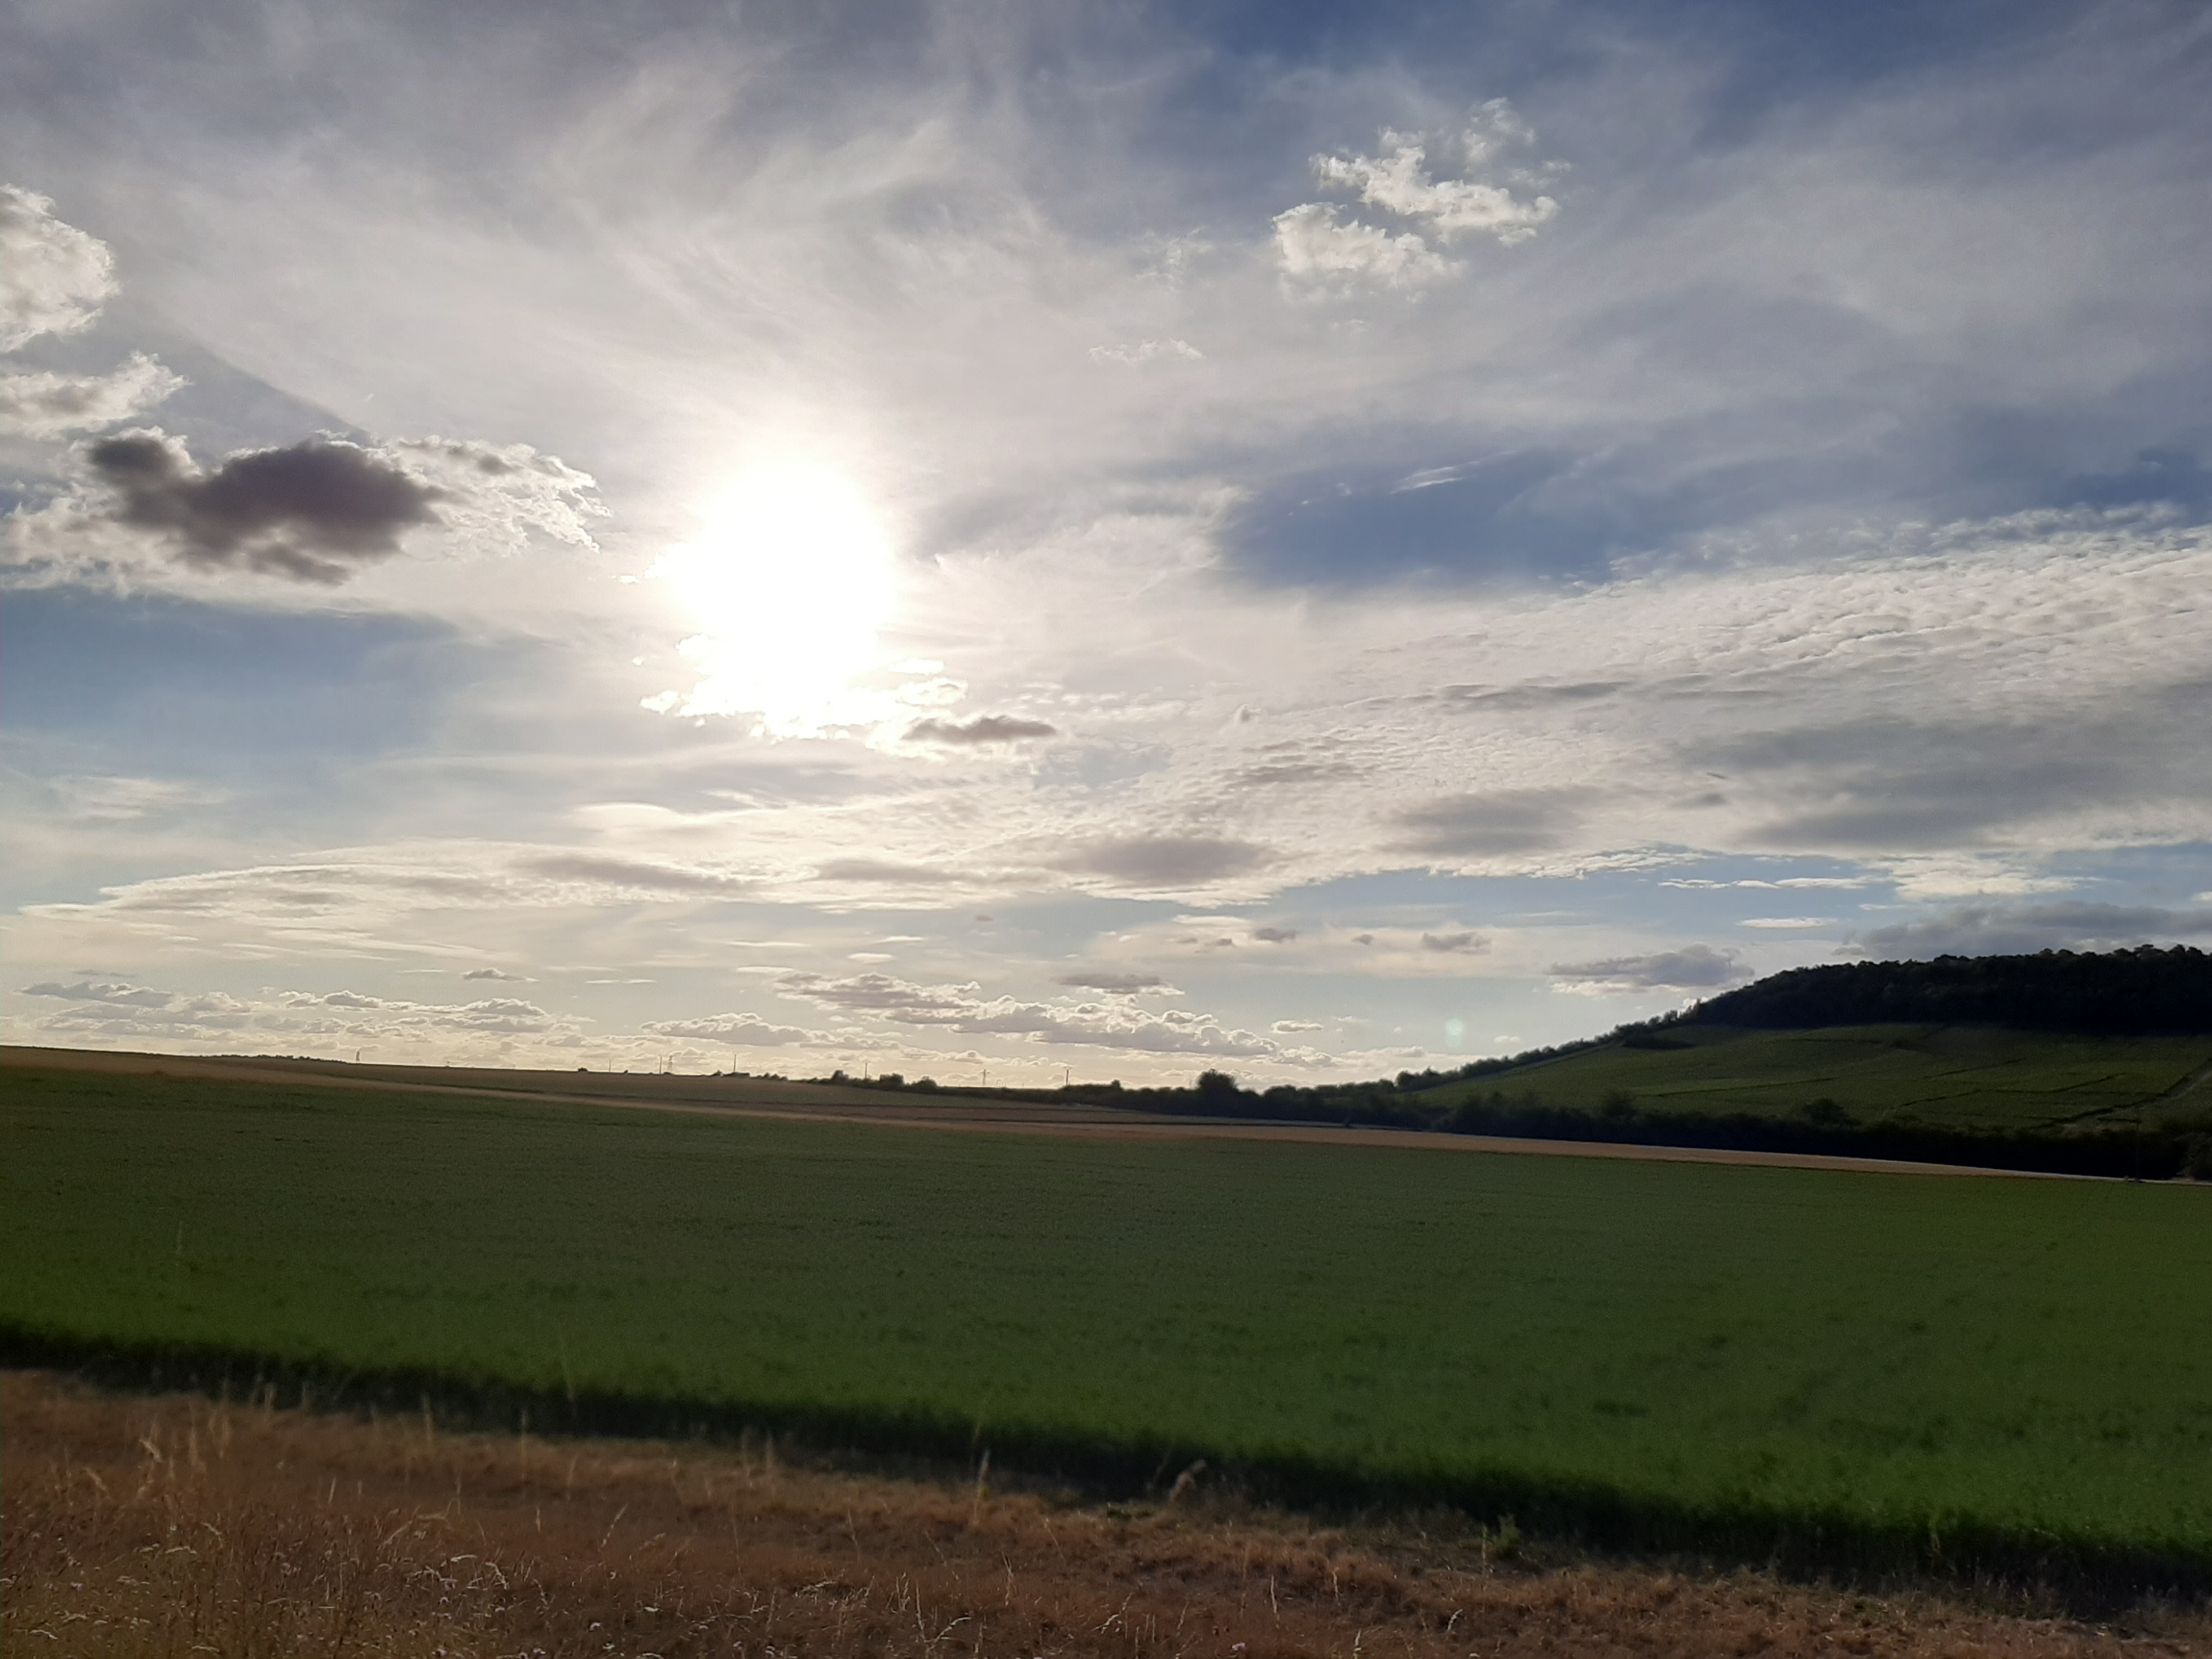
sky, cloud, grassland, plain, daytime, green, natural environment, field, light, natural landscape, horizon, sunlight, highland, ecoregion, grass, morning, pasture, rural area, prairie, atmosphere, landscape, meadow, steppe, hill, tree, land lot, meteorological phenomenon, evening, cumulus, fell, farm, plant, sunset, mountain